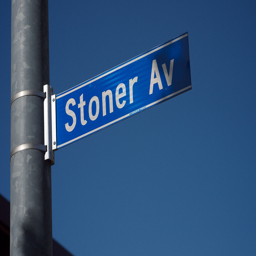
A blue street sign hanging from a metal pole.
A street sign demarcating a road called Stoner Avenue
A street sign attached to a pole with a humorous name.
A road sign on a pole giving directions
This is the street sign for Stoner Ave.